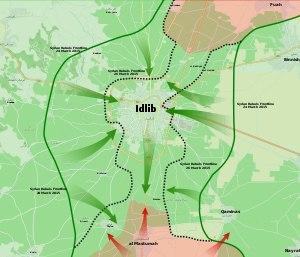
La bataille d'Idleb a lieu lors de la guerre civile syrienne. Elle débute le 24 mars 2015, par une offensive des rebelles syriens contre la ville d'Idleb, capitale du gouvernorat d'Idleb, et s'achève le 28 mars par la prise de la ville.